Annie Pearson, Viscountess Cowdray

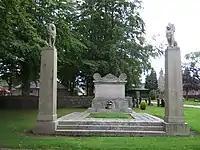
Family tomb of the Viscounts Cowdray

Lady Cowdray died on 15 April 1932 at the Hôtel Ritz Paris. She was buried at Saint-Germain-en-Laye, and honoured in the Pearson memorial at Echt, Aberdeenshire.